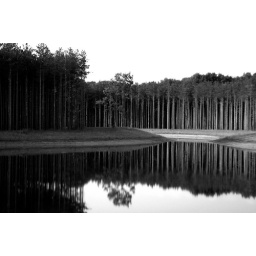
Night exposures of pine trees at Riley trails in a full moon. Holland, Michigan